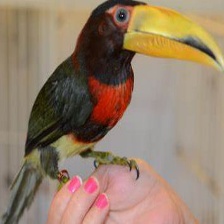
Species: IVORY BILLED ARACARI
Scientific name: PTEROGLOSSUS AZARA
ImageNet parent category: toucan